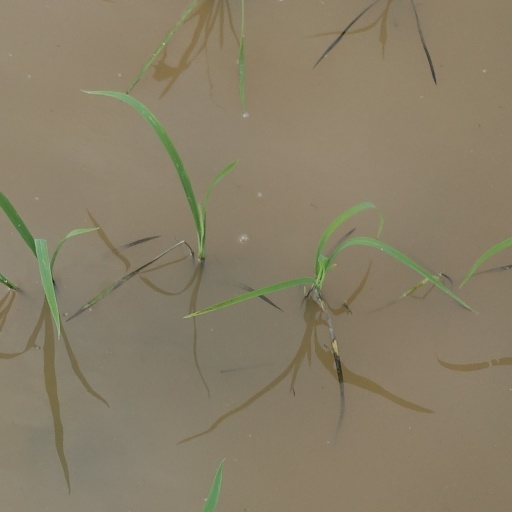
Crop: rice